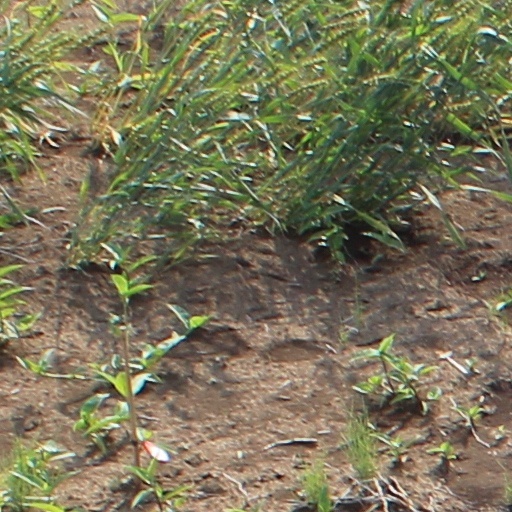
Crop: wheat